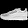
Label: Sneaker